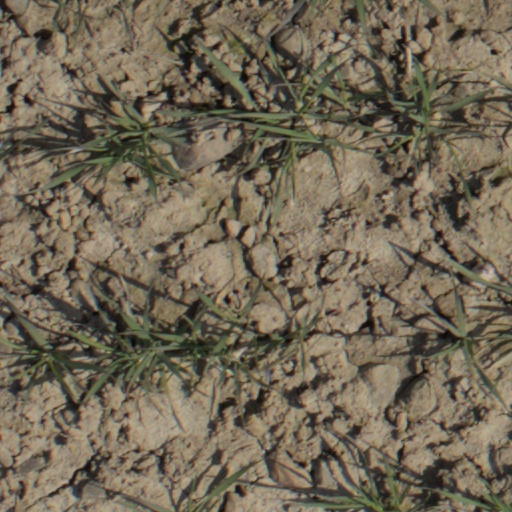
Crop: wheat